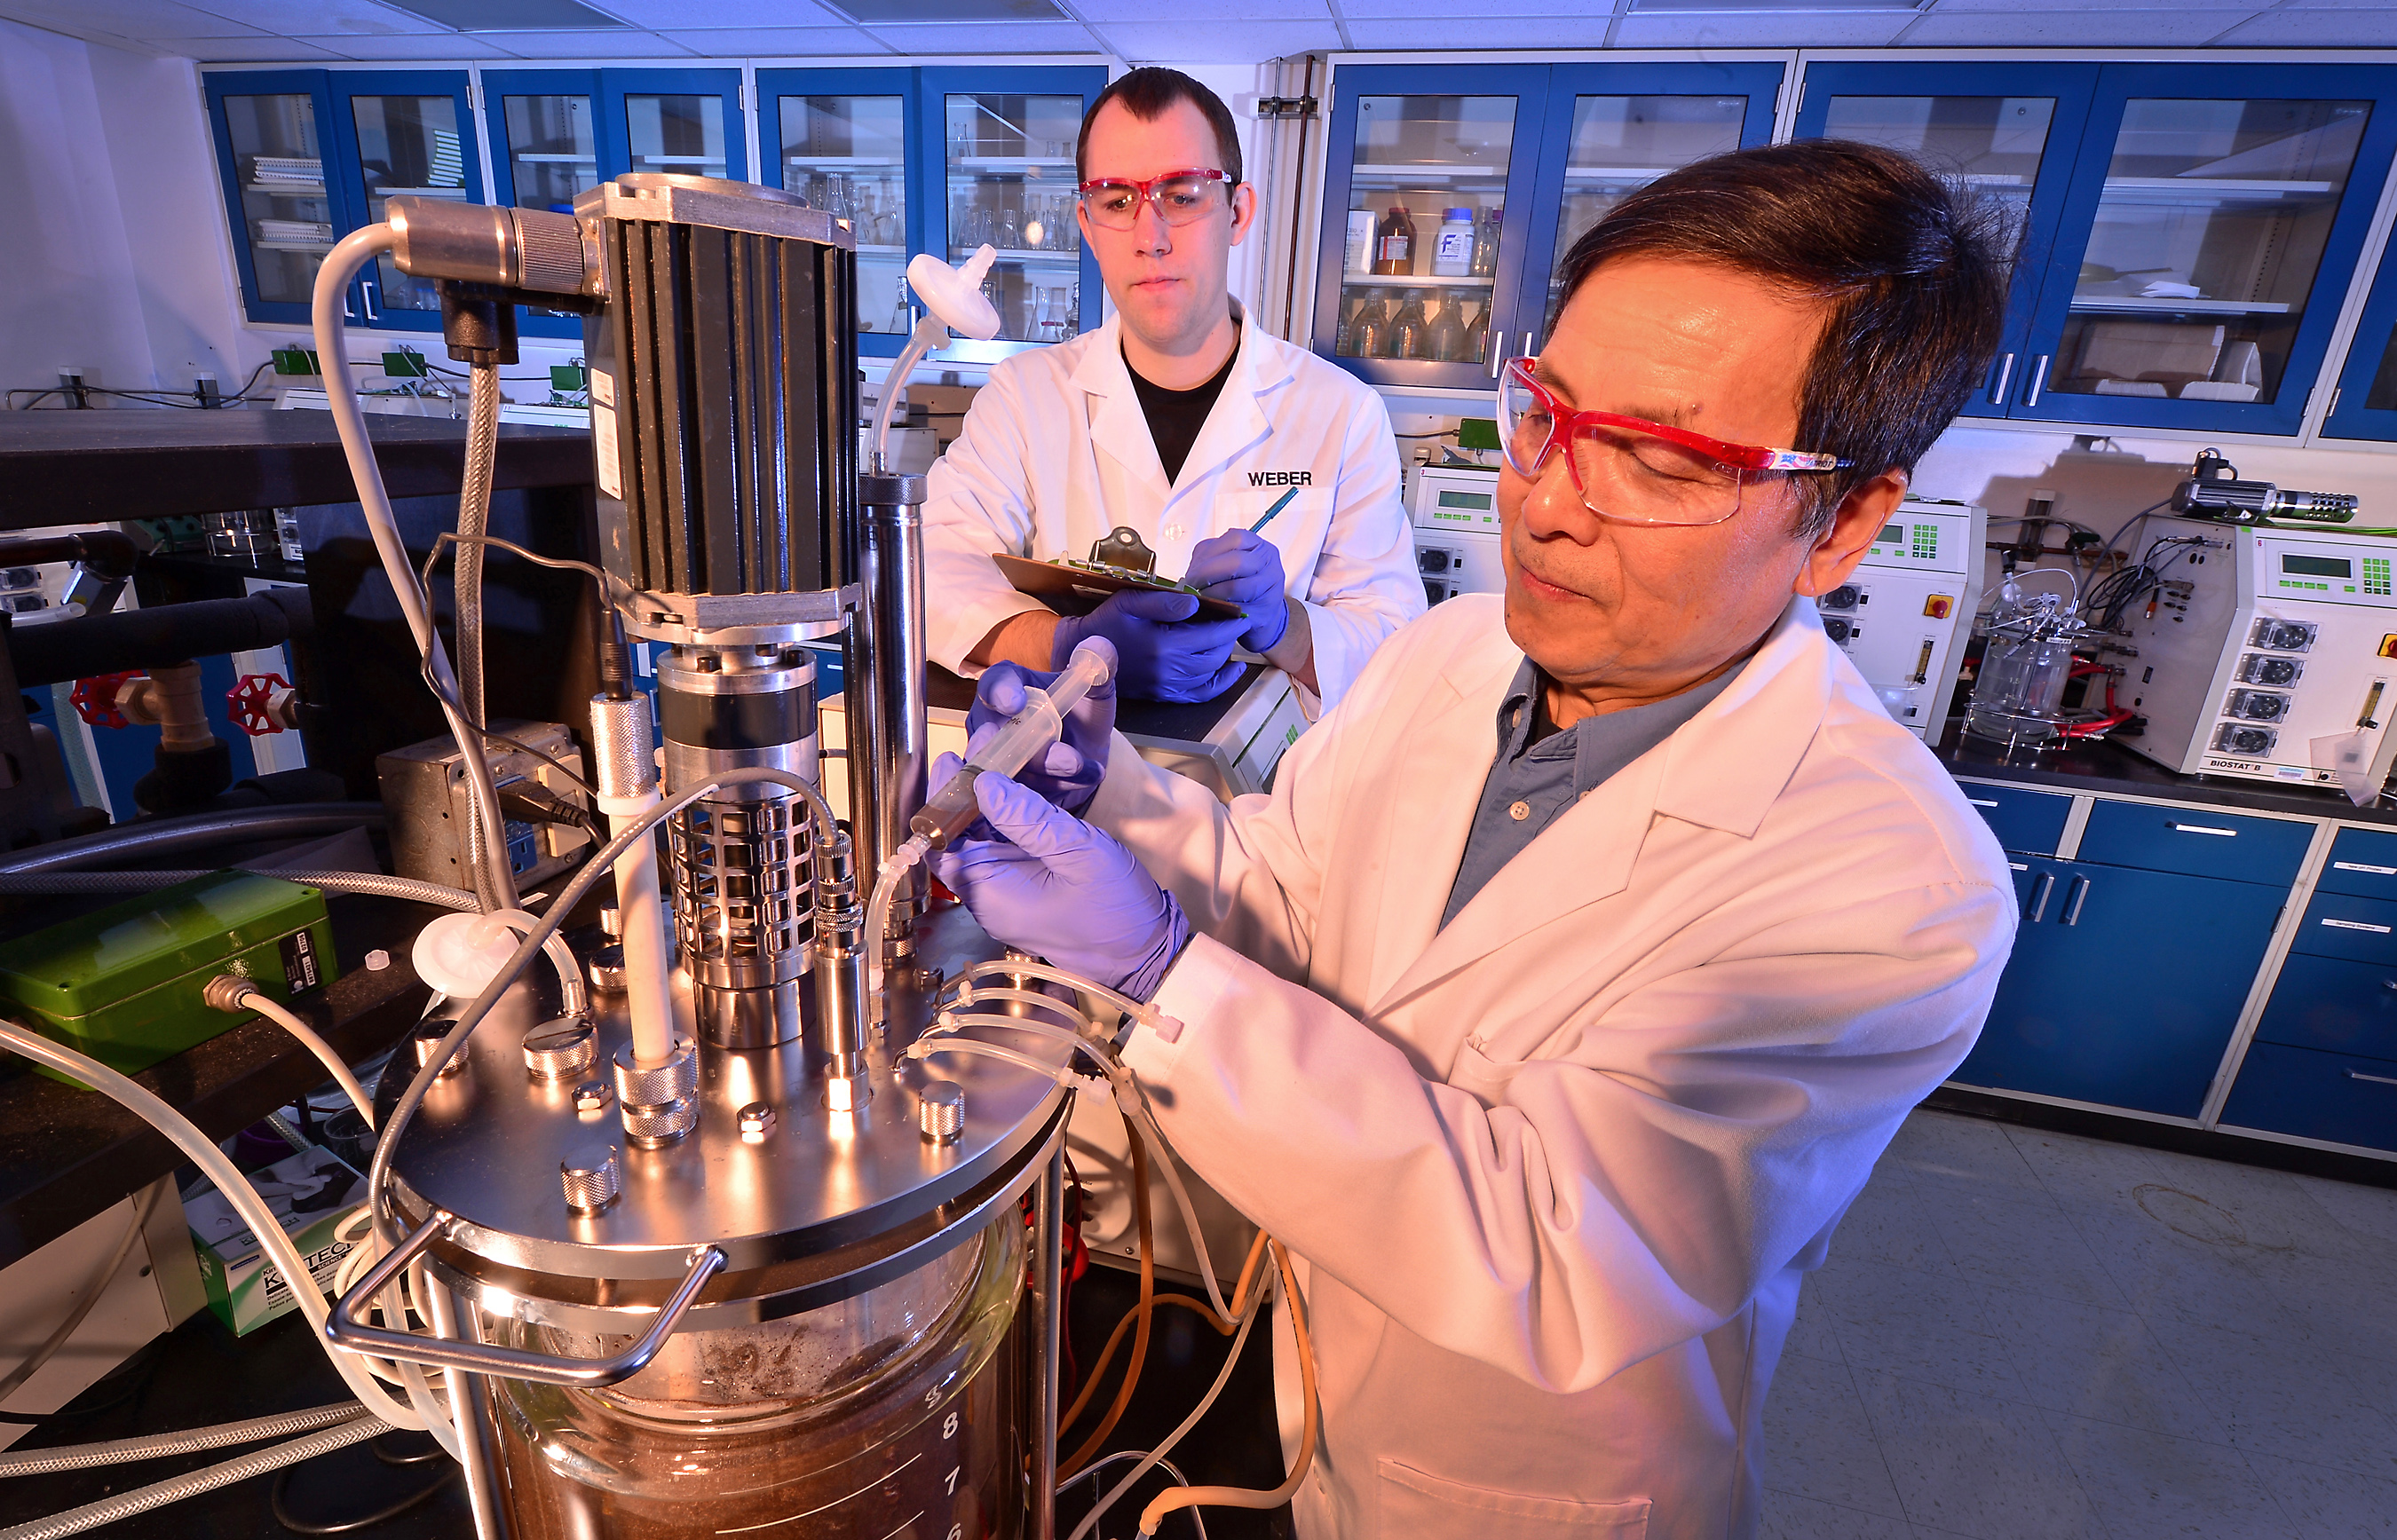
A bioreactor used to ferment ethanol from corncob waste being loaded with yeast.
Specialty: pharmaceutical manufacturing